Orthodox International Youth Festival "Bratya"

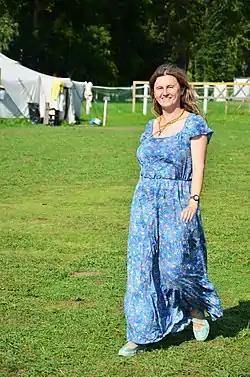
Oxana Shashuto at the 2019 summer festival

And then Oksana Shashuto and her husband Yaroslav Yerofeyev (they got married in 2004) had the idea to hold a church-wide youth festival to "share inter-regional experience, regardless of geographical boundaries". The idea of unity was set in the very name of the festival. As priest Yaroslav Yerofeyev noted: "We conceived this festival in 2004, when the tendencies towards the separation of fraternal peoples had already begun to penetrate into the public consciousness. But we wanted to show that we are all one in Christ, that no political party can rally people as Christ does". Oksana Shaushto at that time had the experience of organizing a dance festival: "We looked at it, asked around, talked, and when I began to figure out Orthodox themes, we decided to make a festival". In addition to the task of togetherness, the organizers tried to bring the festival and the educational component, and also sought to show that young people go to the Orthodox Church, to break the stereotype about the dullness of life of believers and to prove to the young people that they are not alone in their pursuit of God. At the same time, the idea to hold an Orthodox youth festival was not imposed by anyone; in fact, the festival itself was initiated by the young people themselves.